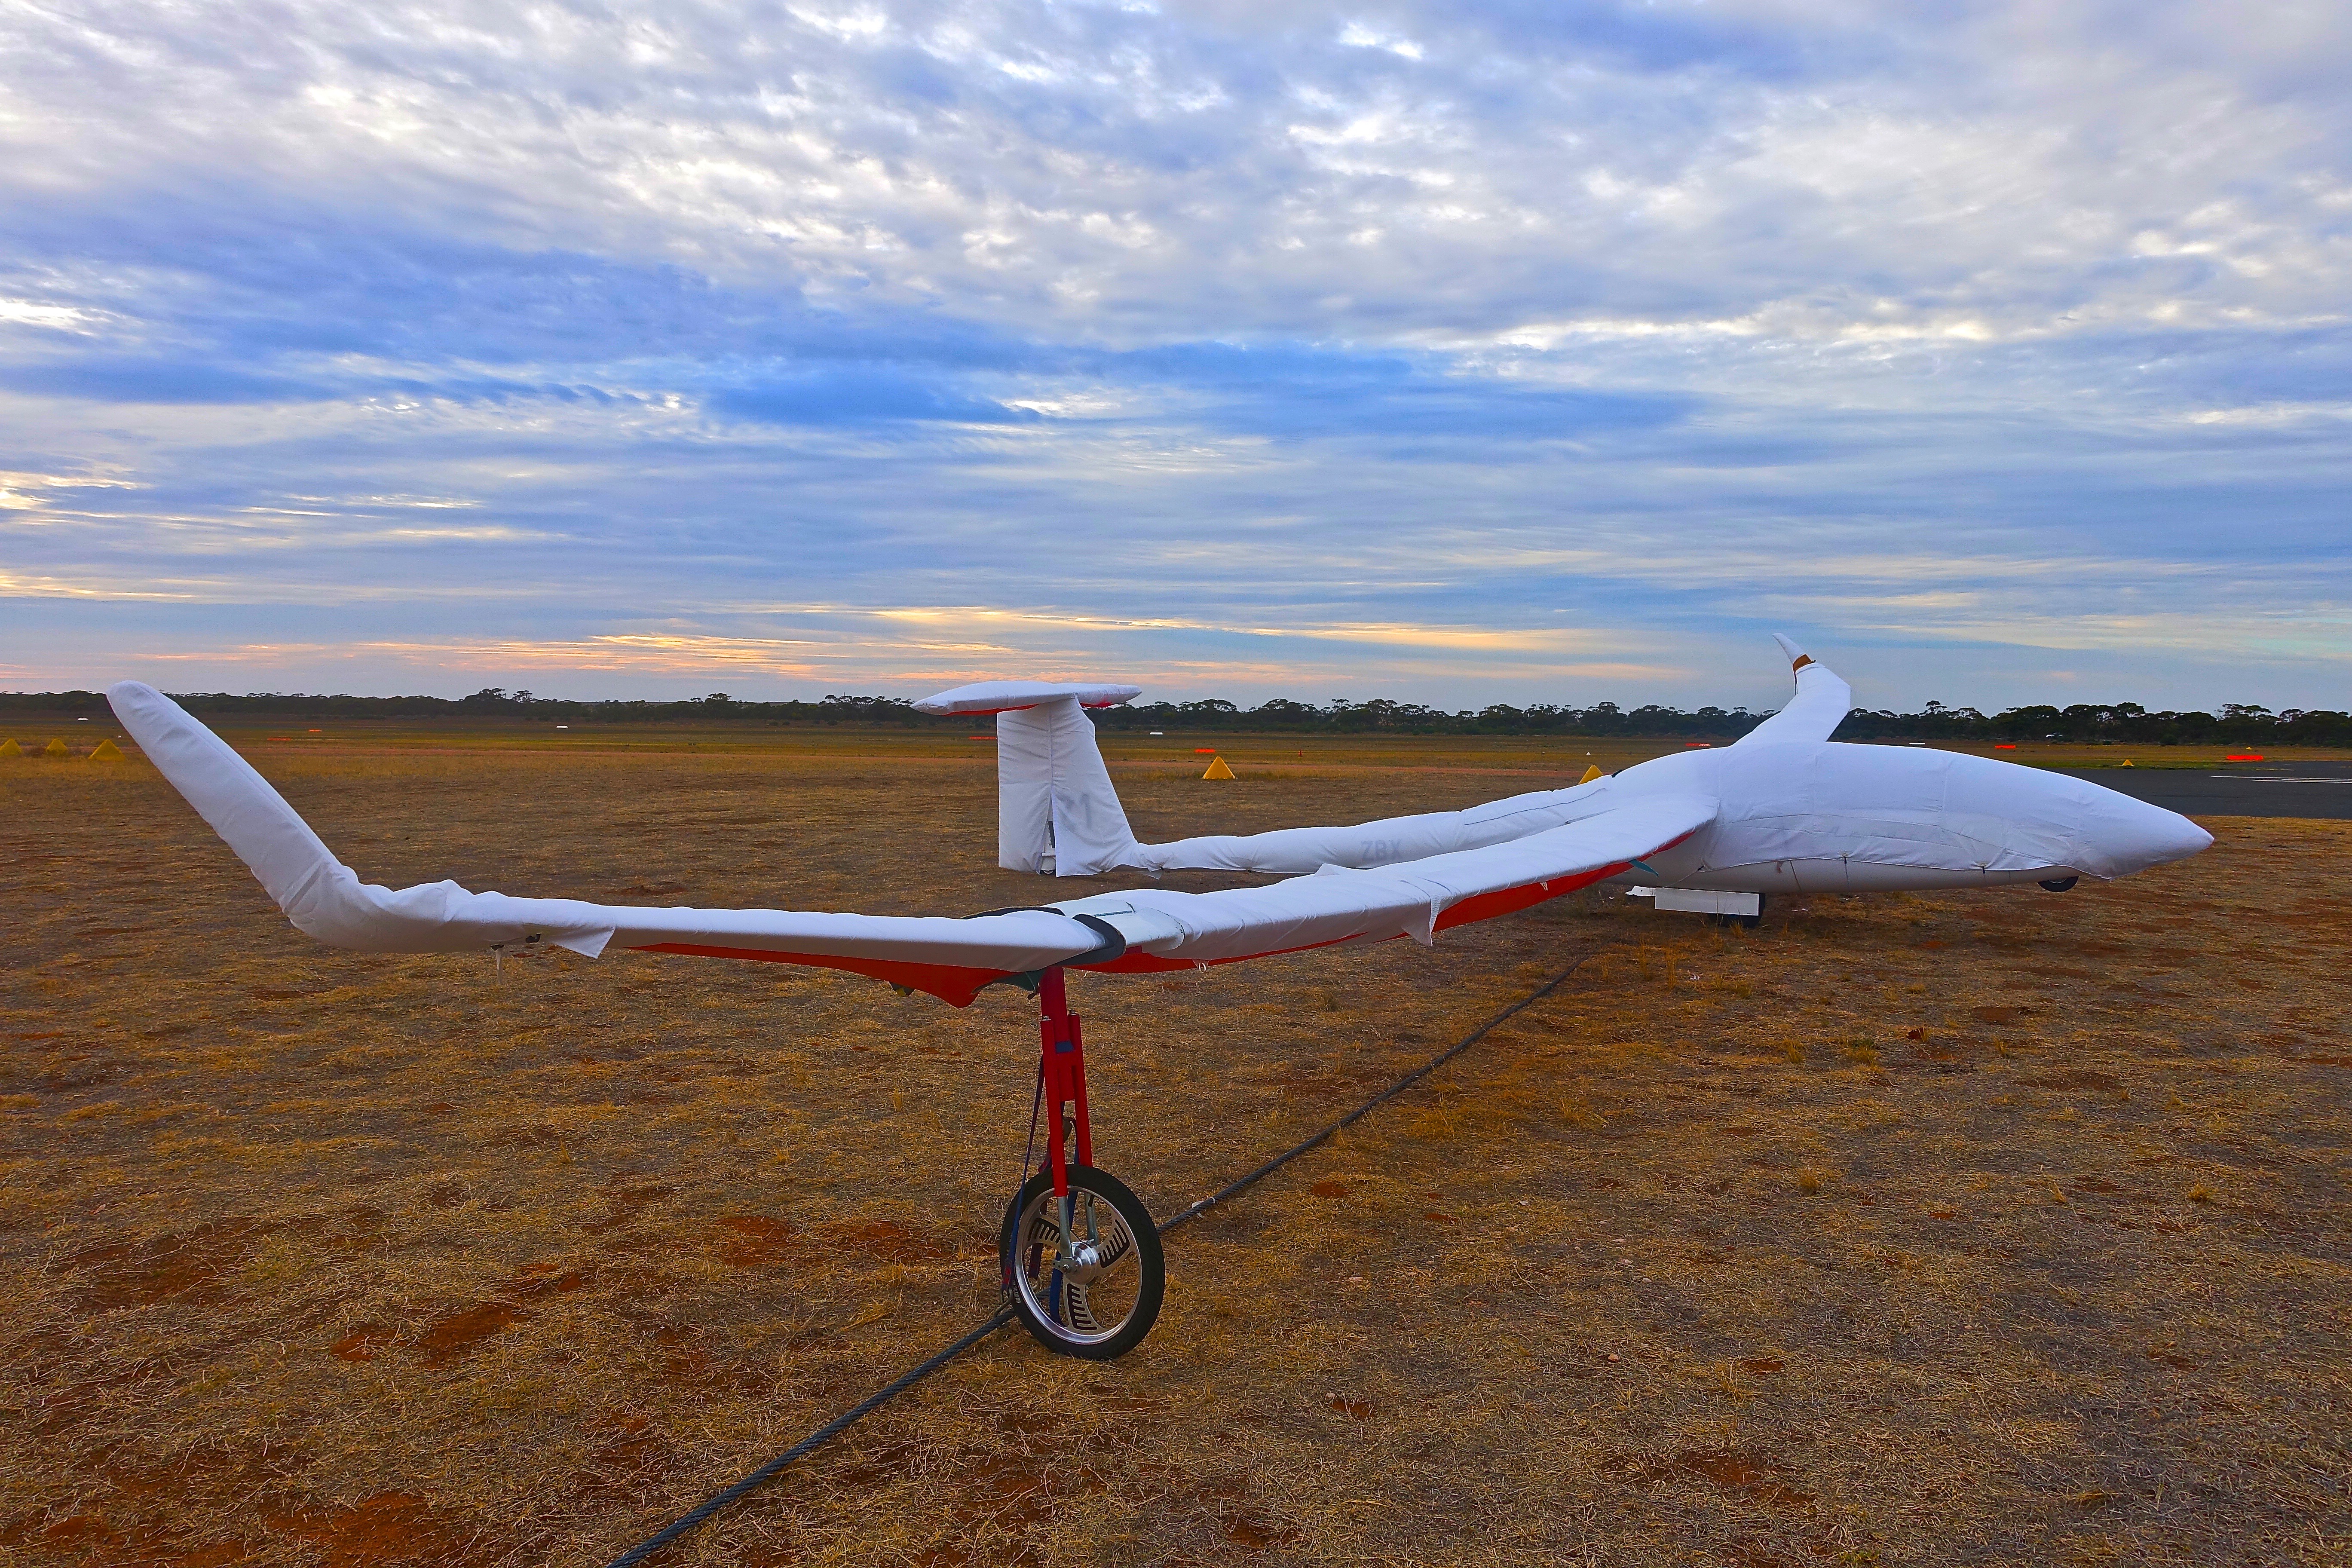
wing, sky, morning, wind, parking, airport, airplane, aircraft, evening, aviation, flight, glider, airliner, propeller, light aircraft, flap, monoplane, air travel, ecoregion, aerospace engineering, general aviation, ultralight aviation, motor glider